Anything (film)

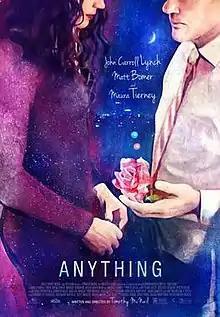
Theatrical release poster

Anything is a 2017 American romantic drama film directed and written by Timothy McNeil and starring John Carroll Lynch and Matt Bomer. The film is based on a play that the director had performed in December 2007 with the Elephant Theater Company in Los Angeles and that he also adapted for the film. It also stars Maura Tierney, Margot Bingham, Michael Boatman, Tanner Buchanan and Micah Hauptman in supporting roles.